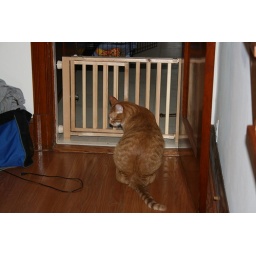
howard is sad the dog is in the new house too